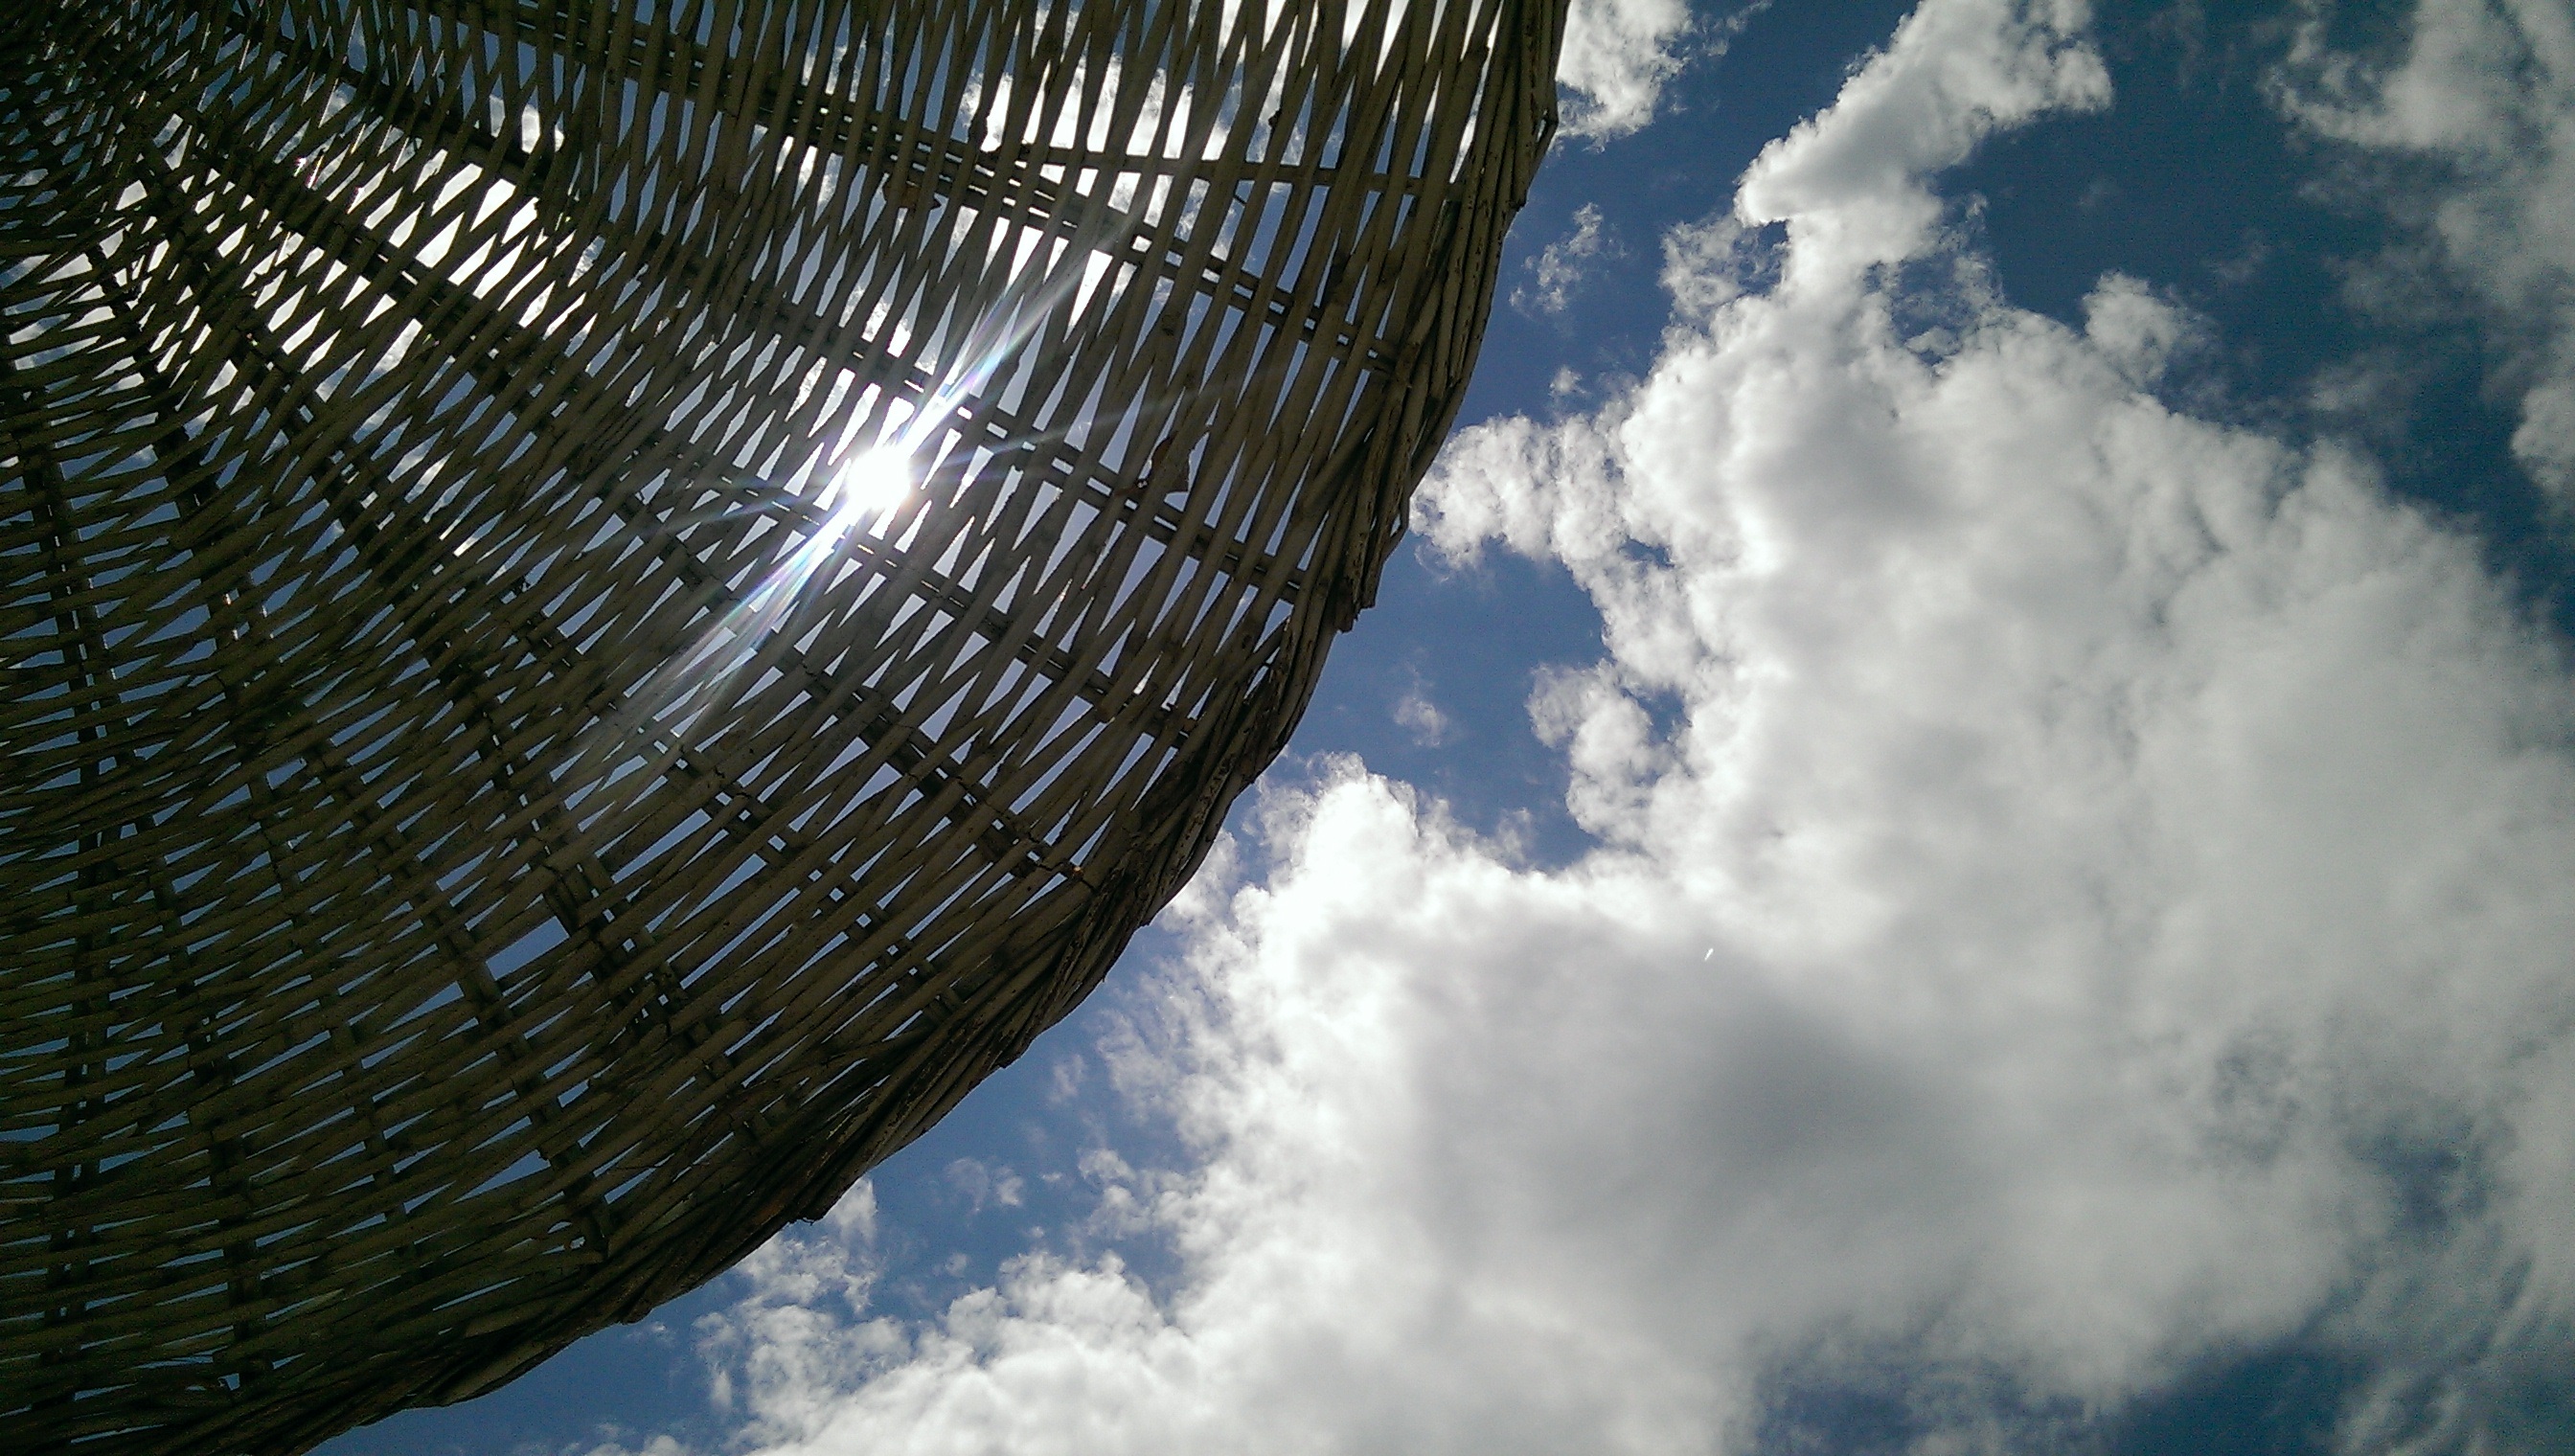
beach, water, light, cloud, sky, sunlight, air, atmosphere, skyscraper, summer, reflection, tower, holiday, blue, clouds, atmosphere of earth